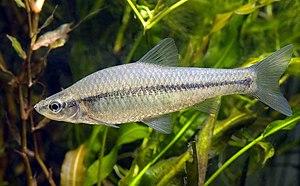
Un Pseudo-rasbora Pseudorasbora parva, collecté à Shizuoka, Japon, puis photographié dans un aquarium. 日本語: モツゴ。別名クチボソ。静岡県浜松市にて採取し、水槽飼育下で撮影した。 中文: 麦穗鱼（罗汉鱼），产自日本静冈县滨松市，摄于水族箱。
Cette liste commentée recense l'ichtyofaune d'eau douce en France métropolitaine. Elle répertorie les espèces de poissons dulçaquicoles français actuels et celles qui ont été récemment classifiées comme éteintes. Comme ici n'est référencé que la France métropolitaine, cette liste ne comptabilise pas les animaux présents dans les territoires de la France d'outre-mer, qui sont des régions disséminées un peu partout dans le monde.